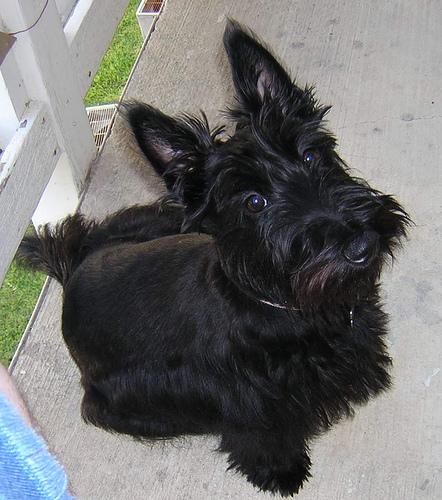
Breed: scottish terrier